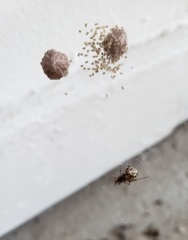
Species: Parasteatoda_tepidariorum